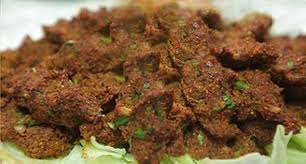
Yemek: cig_kofte